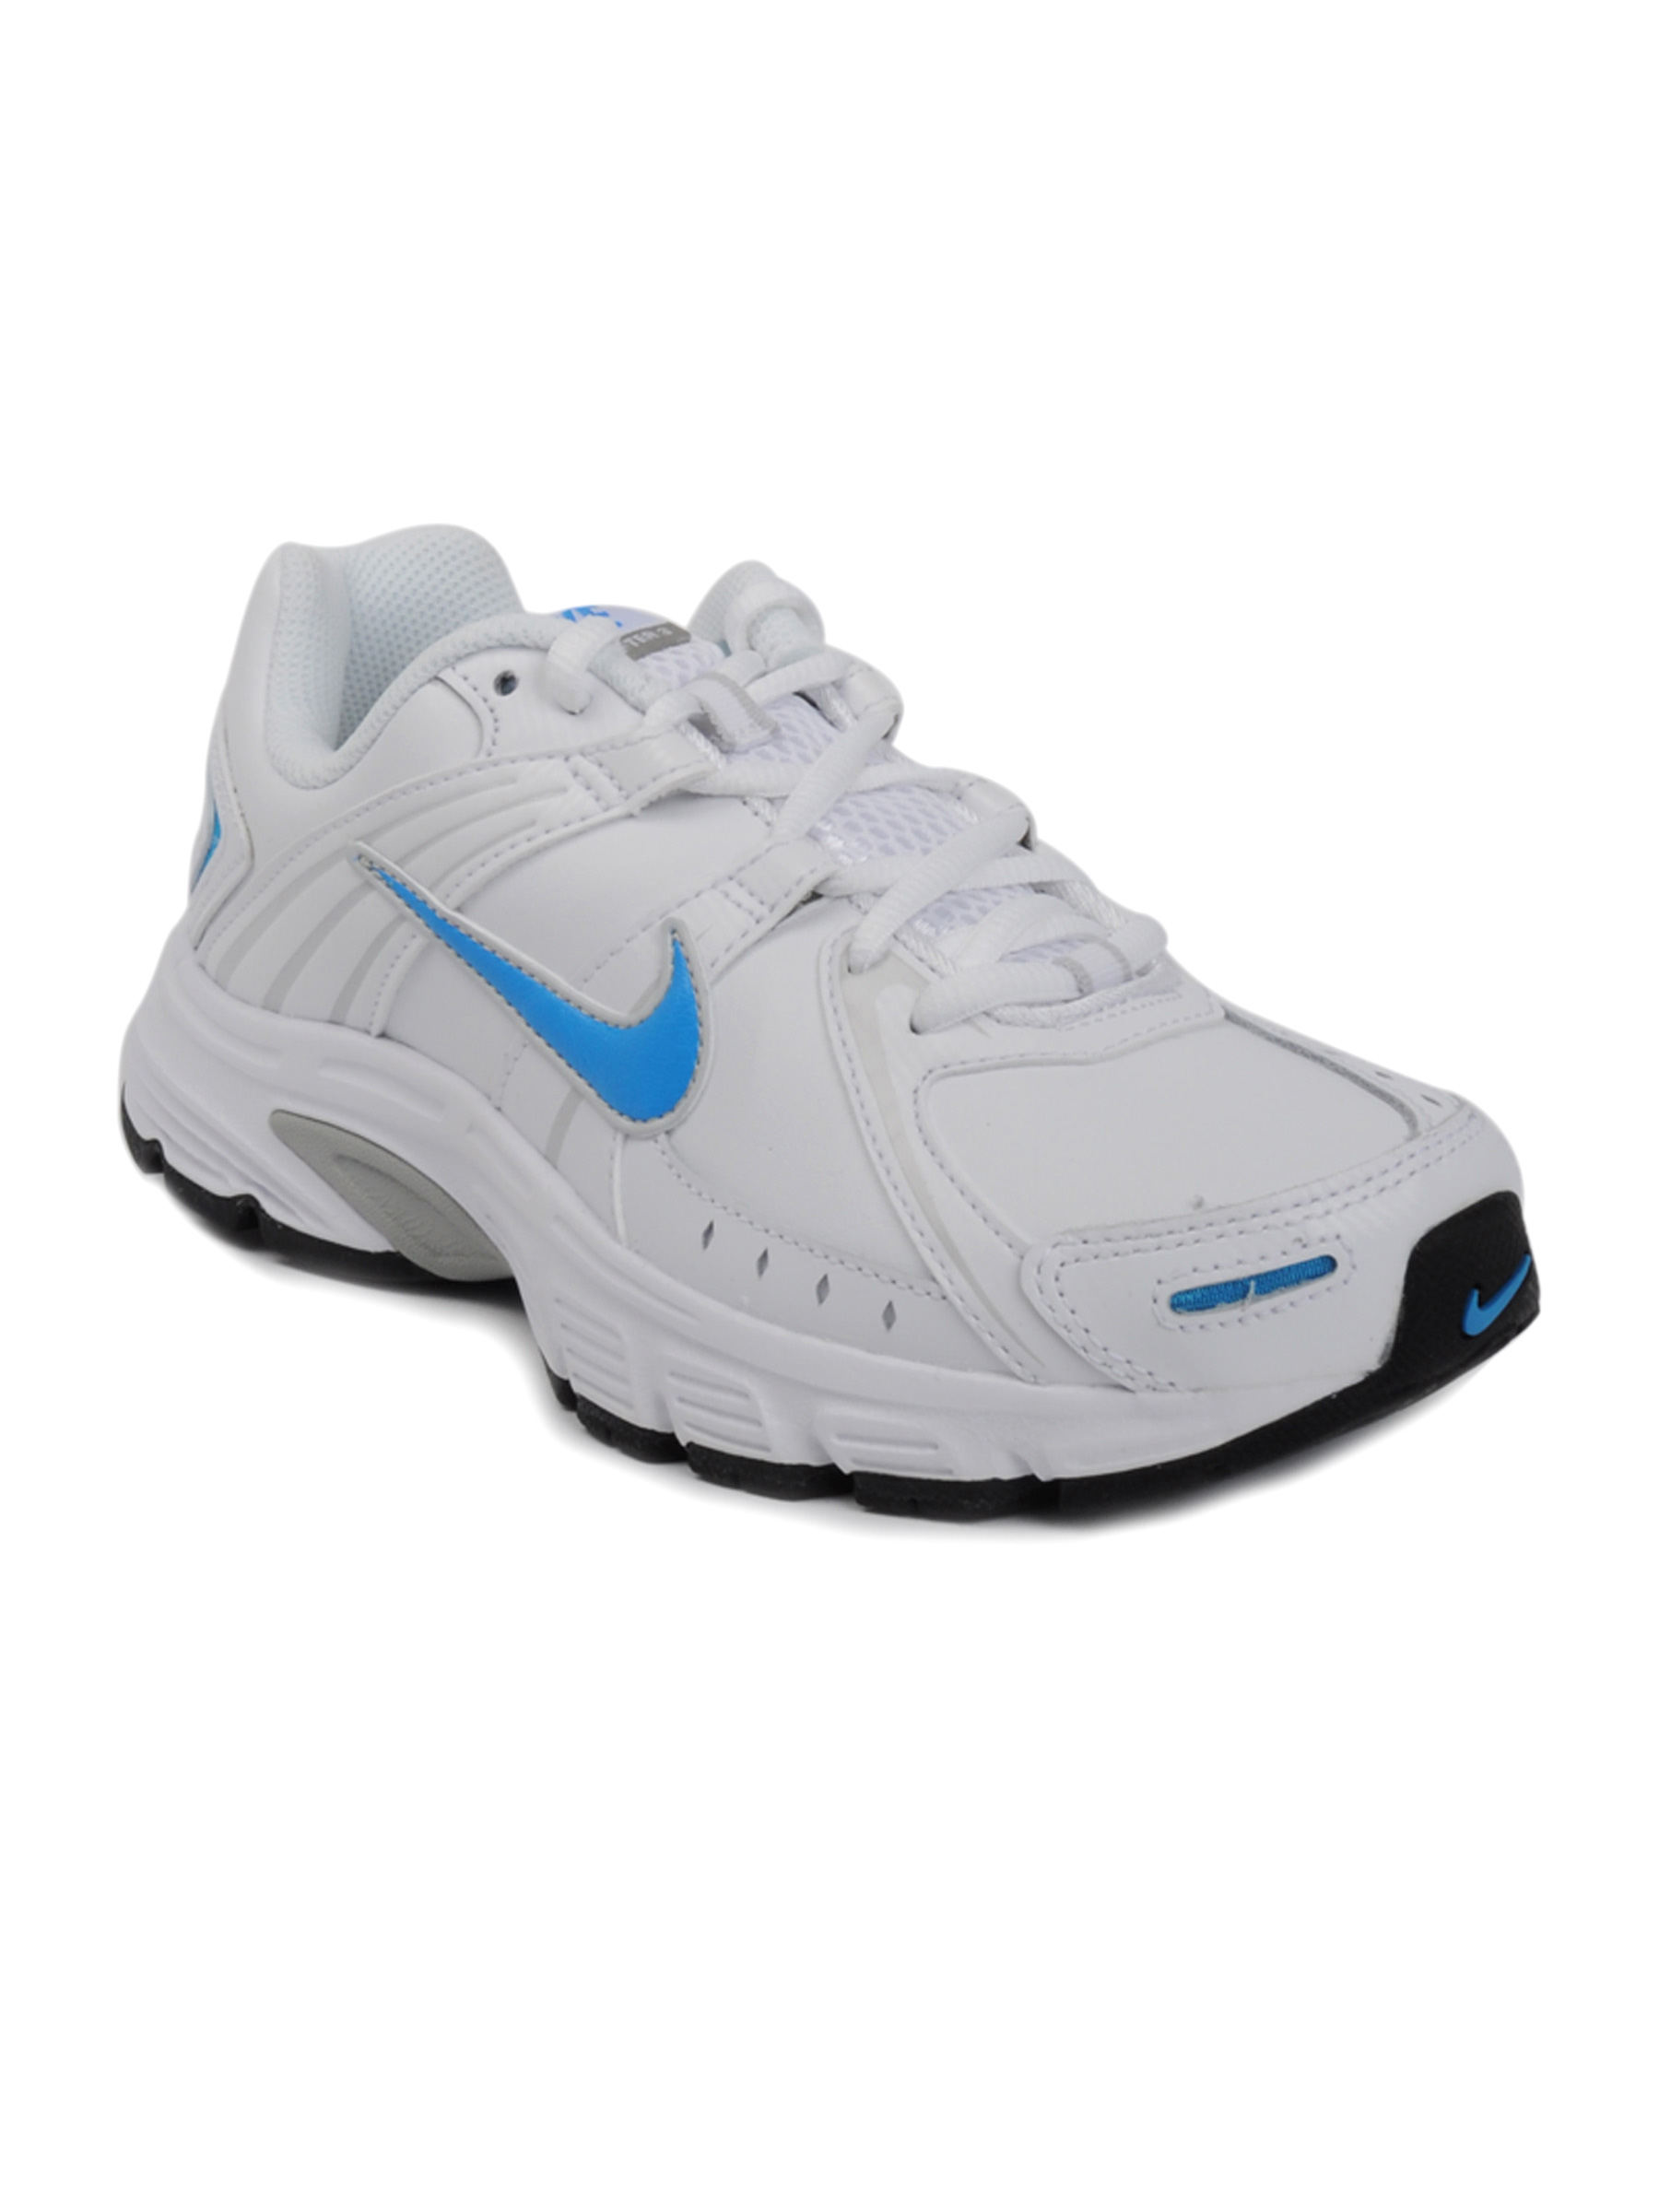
Nike Women Dow 3 Lea White Sports Shoe
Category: Footwear / Shoes / Sports Shoes
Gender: Women
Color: White
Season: Fall 2011
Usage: Sports